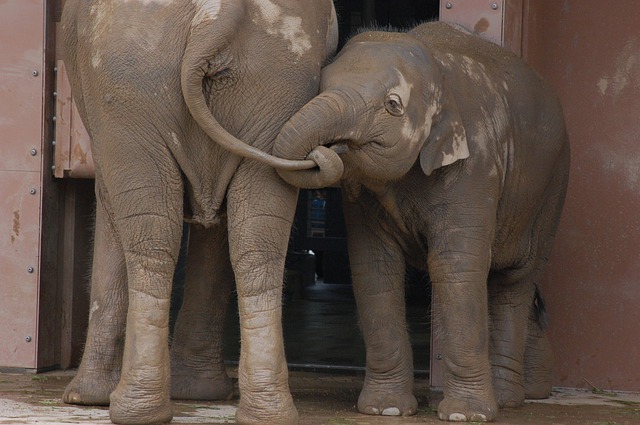
Label: elefante